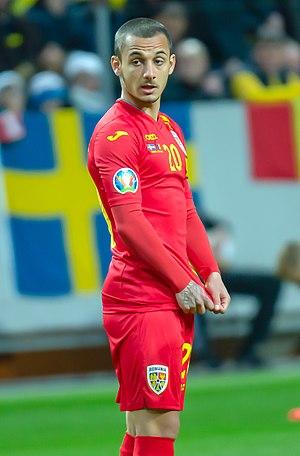
Alexandru Mitriță, né le 8 février 1995 à Craiova en Roumanie, est un footballeur international roumain qui évolue au poste de milieu offensif à New York City.